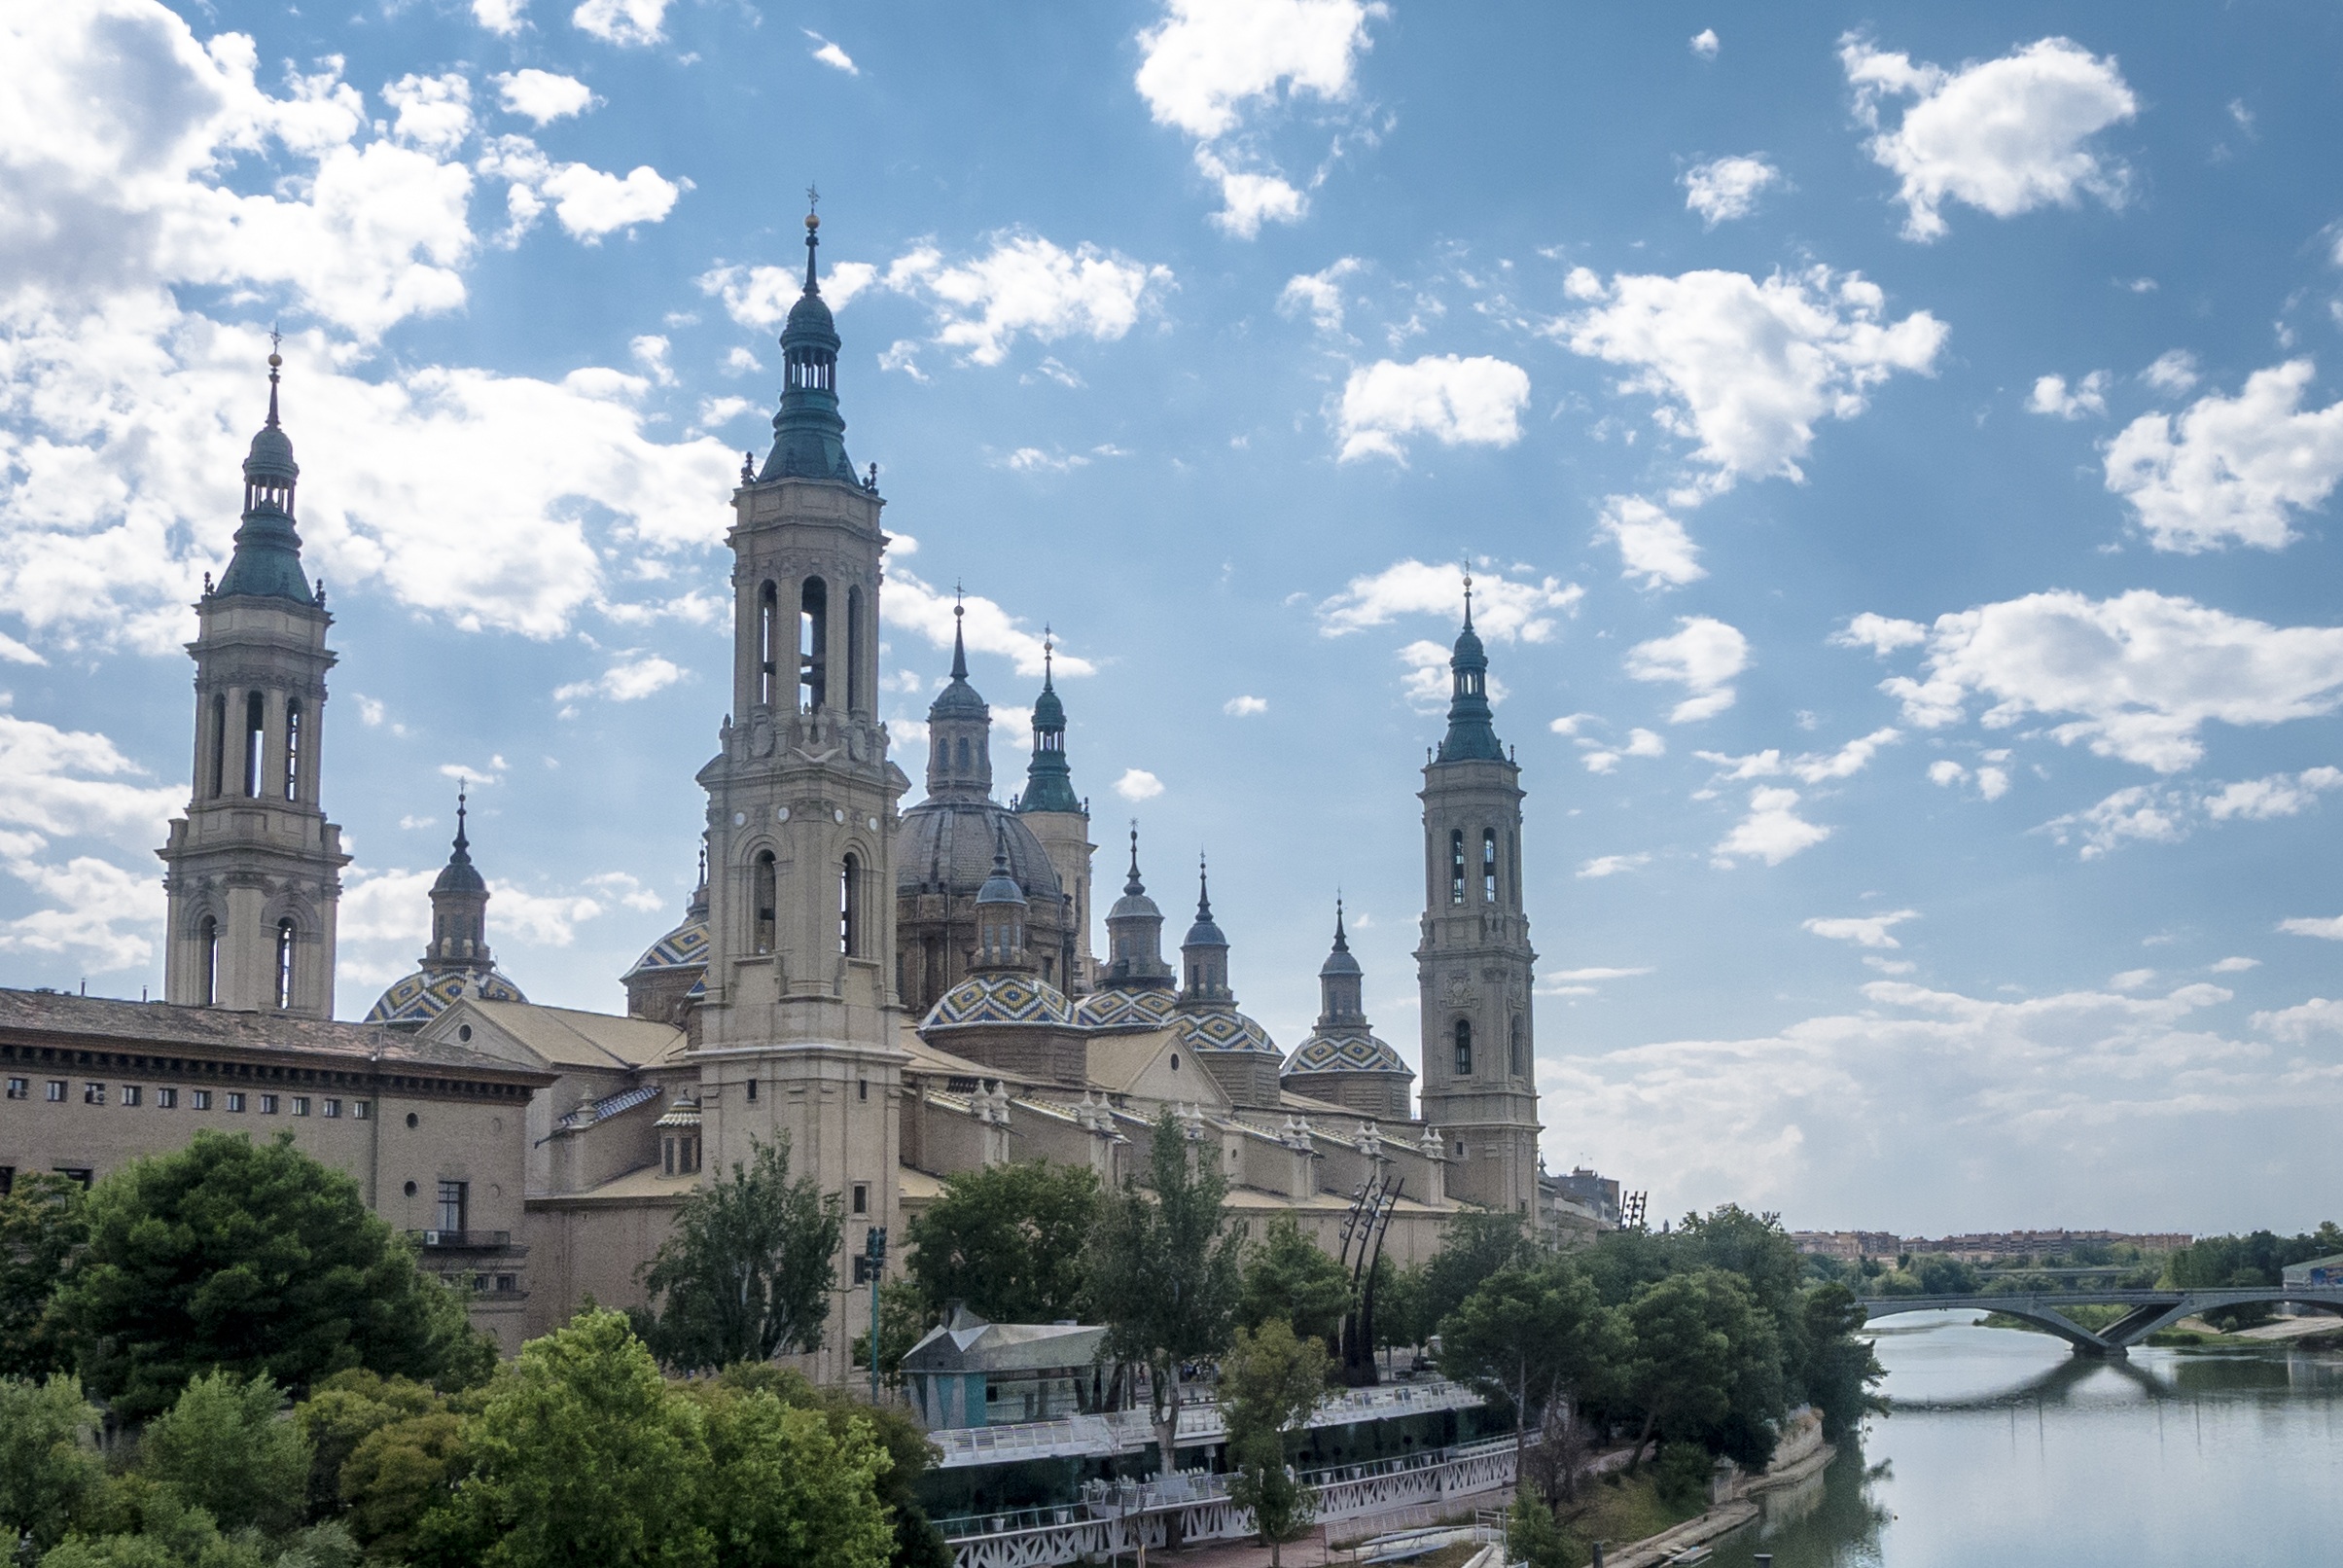
light, architecture, perspective, building, old, city, cityscape, construction, tower, landmark, church, cathedral, tourism, place of worship, clouds, spain, temple, spire, ebro, basilica, torres, saragossa, tours, colossal, abutment